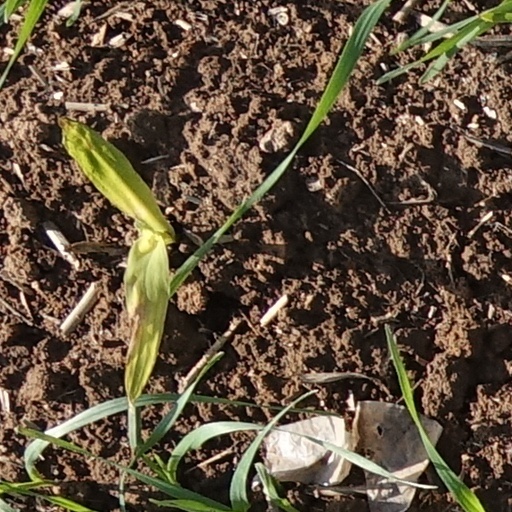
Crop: wheat